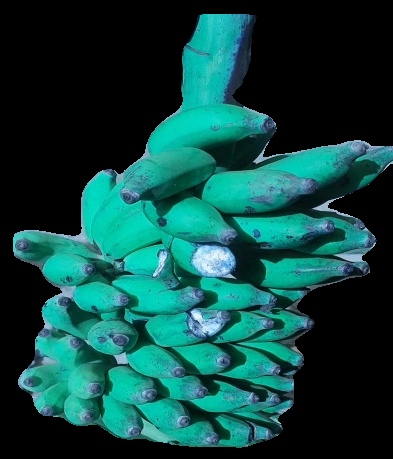
Variety: elakki-bale
Grade: grade3